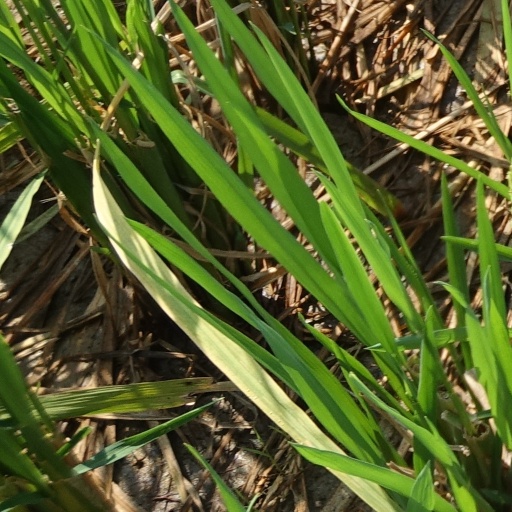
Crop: rice